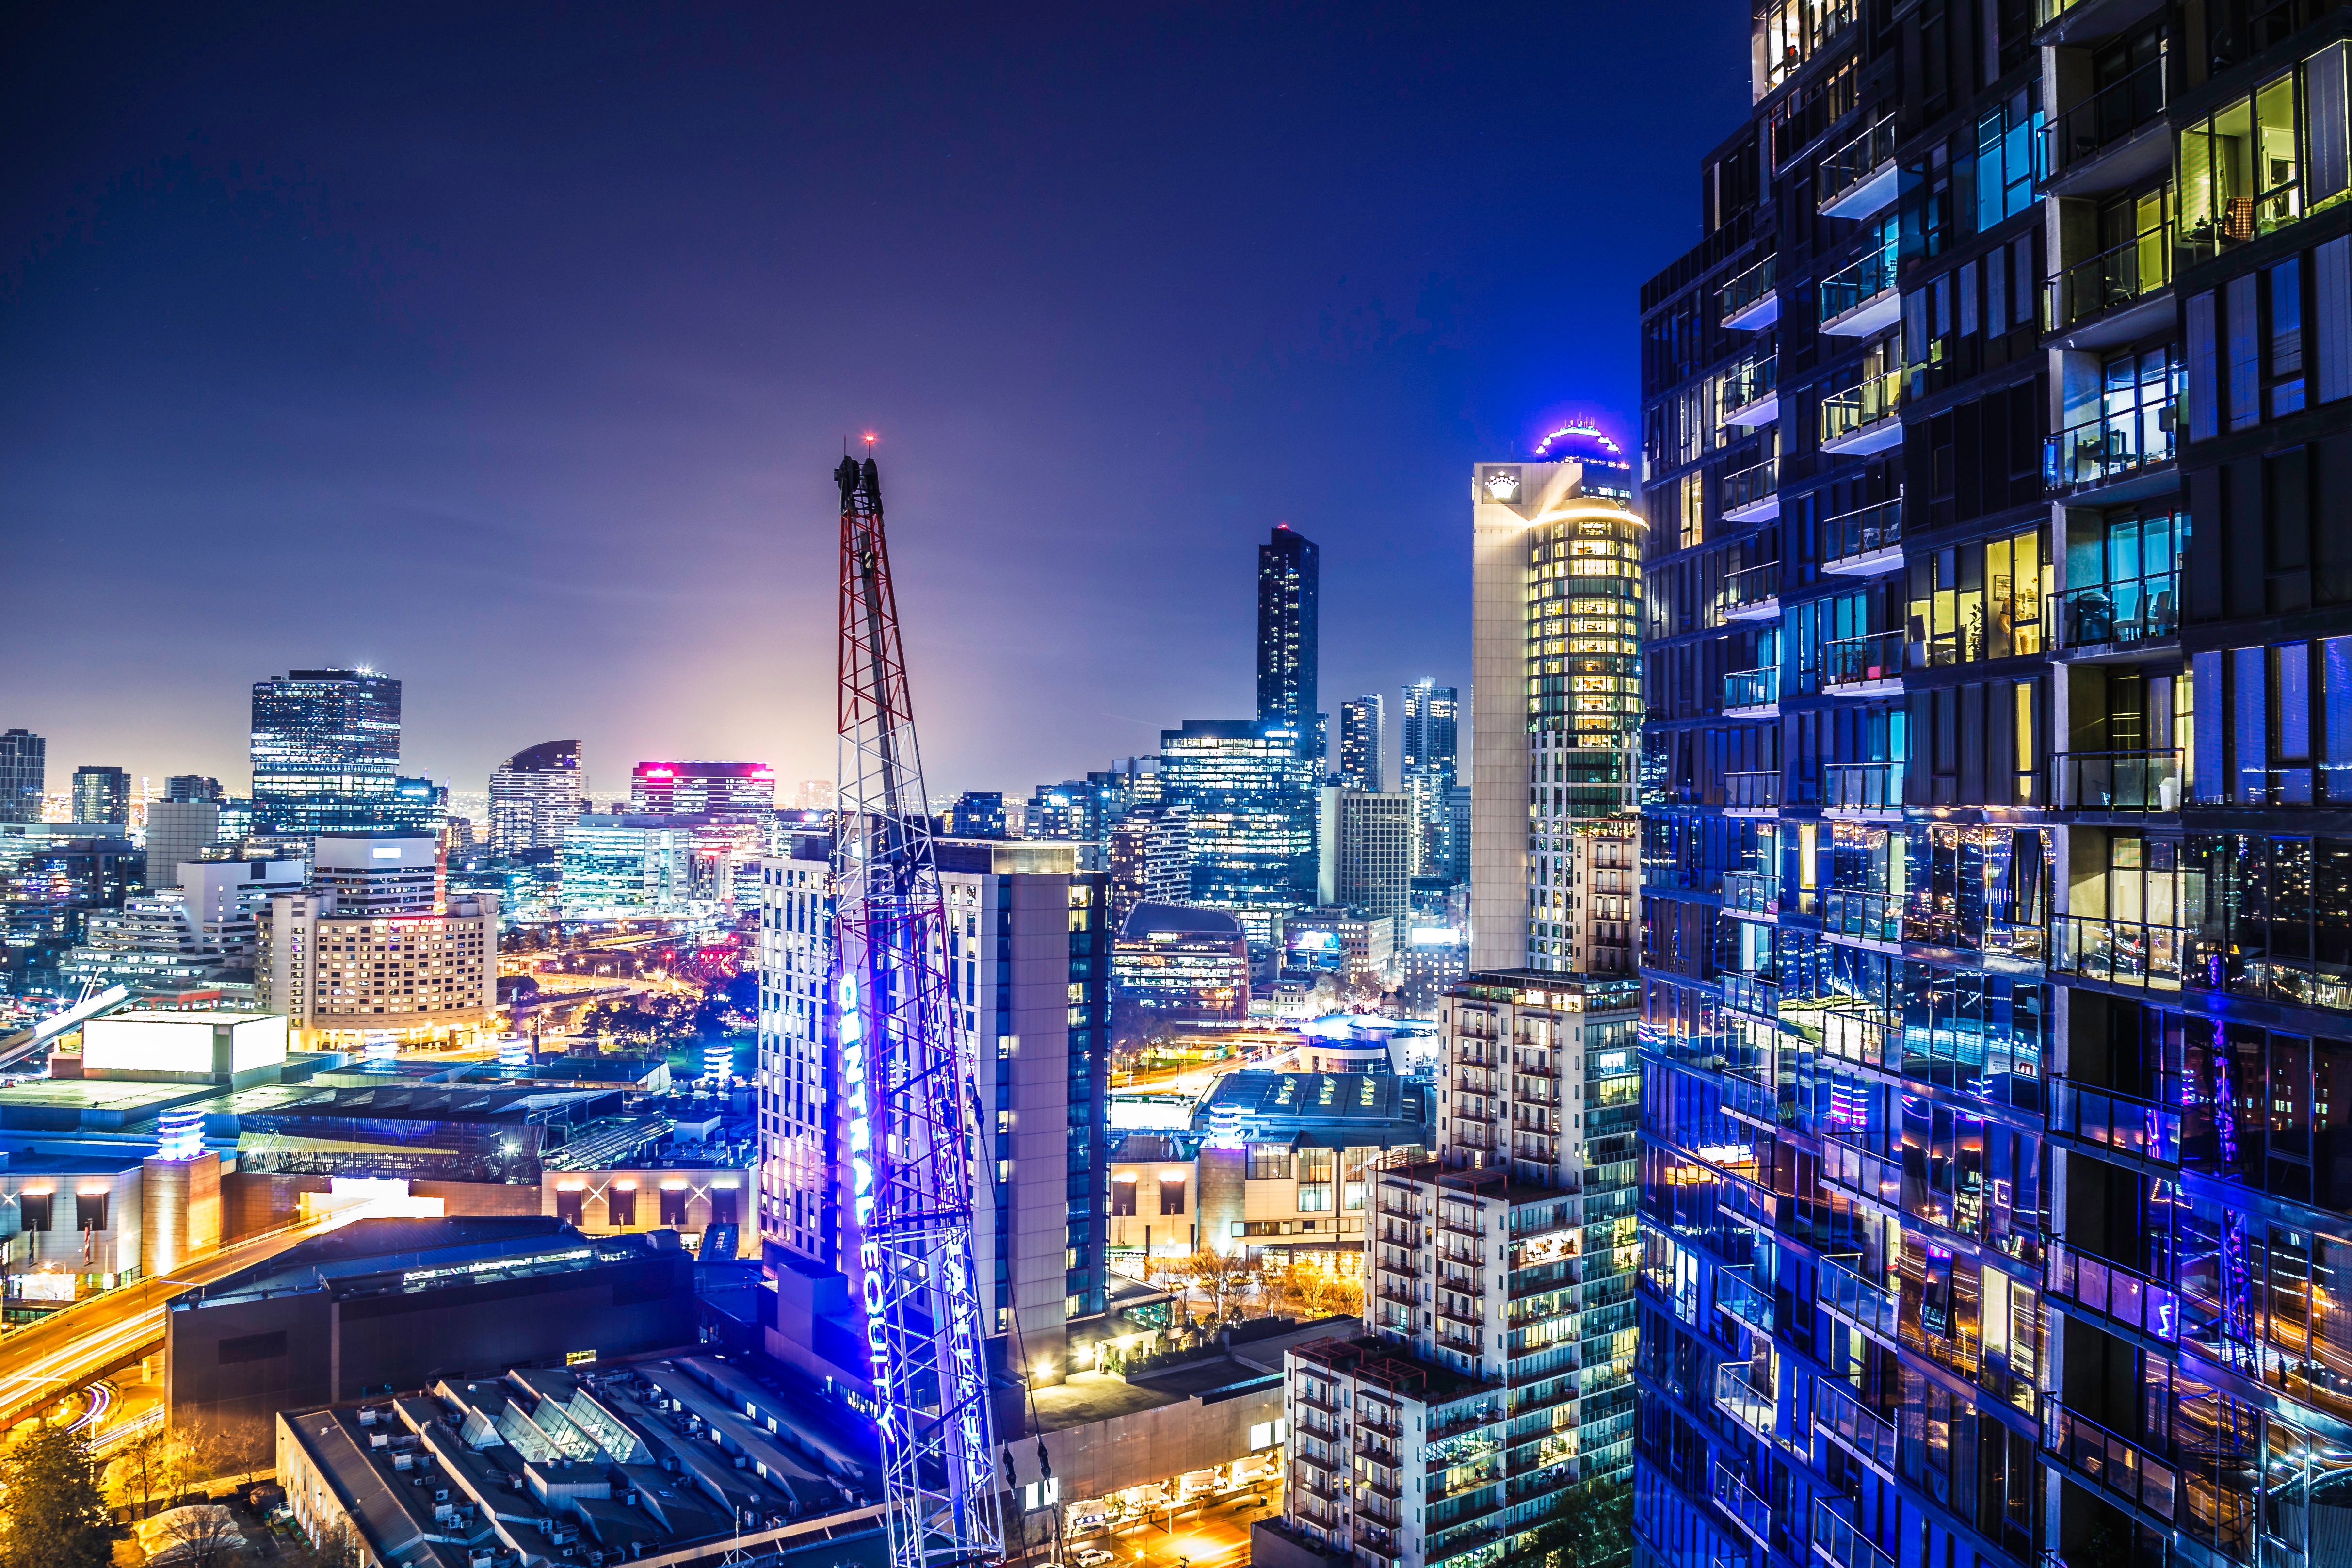
skyline, night, city, skyscraper, cityscape, downtown, landmark, tower block, metropolis, neighbourhood, urban area, human settlement, metropolitan area